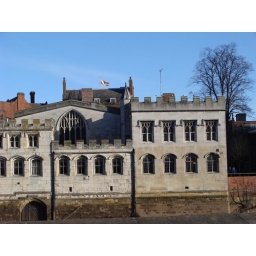
buildings by the river in york ..